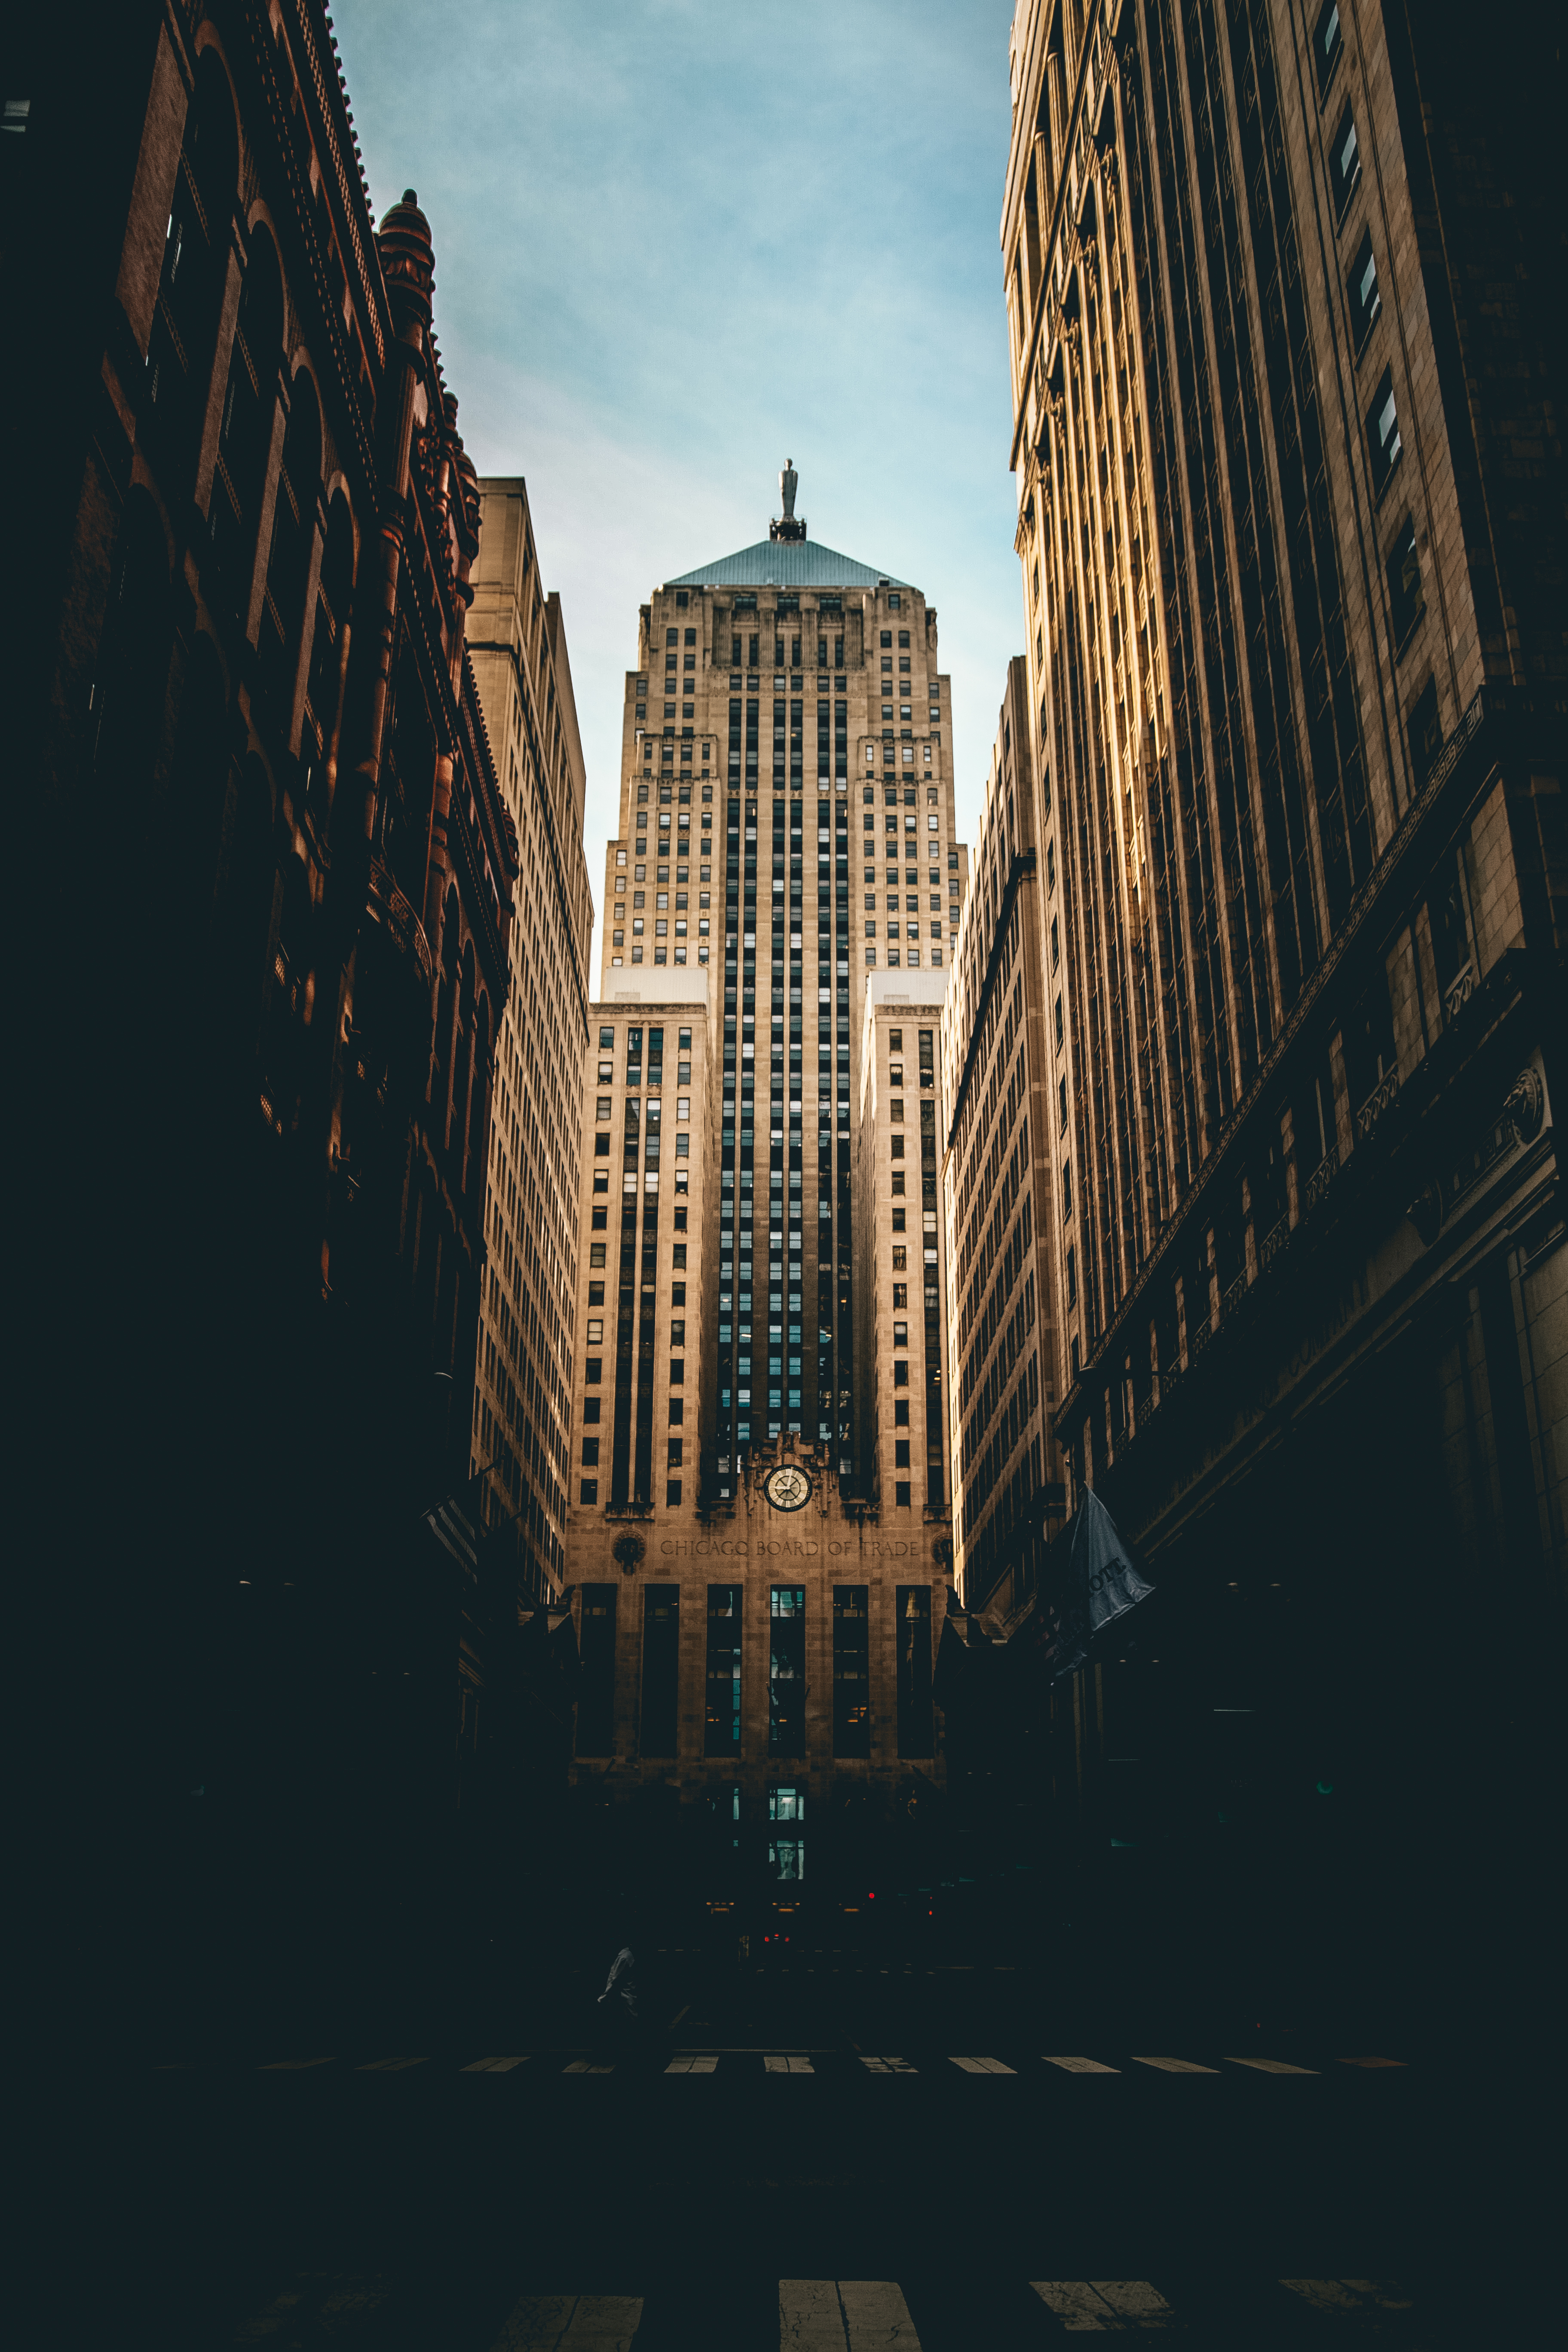
architecture, skyline, street, night, city, skyscraper, cityscape, downtown, evening, line, reflection, landmark, tower block, symmetry, shape, metropolis, urban area, human settlement, metropolitan area